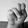
ASL letter: N